Answer in natural language. Considering the relative positions, where is Doorway (highlighted by a red box) with respect to dresser aspelund (highlighted by a green box)? Choose between the following options: right or left
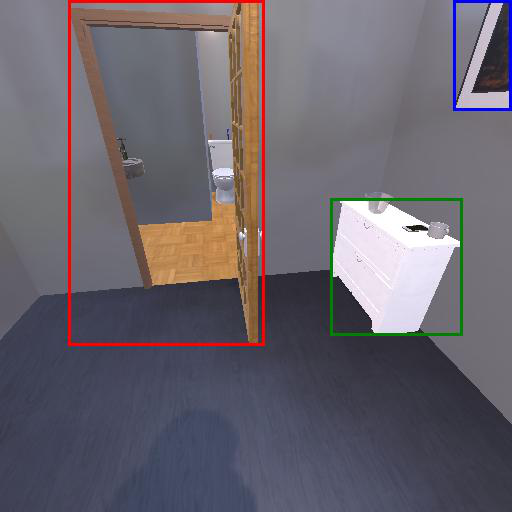
<answer>left</answer>